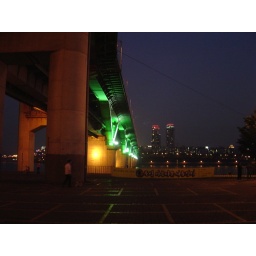
A bridge over the Han river near the Tukseom Resort